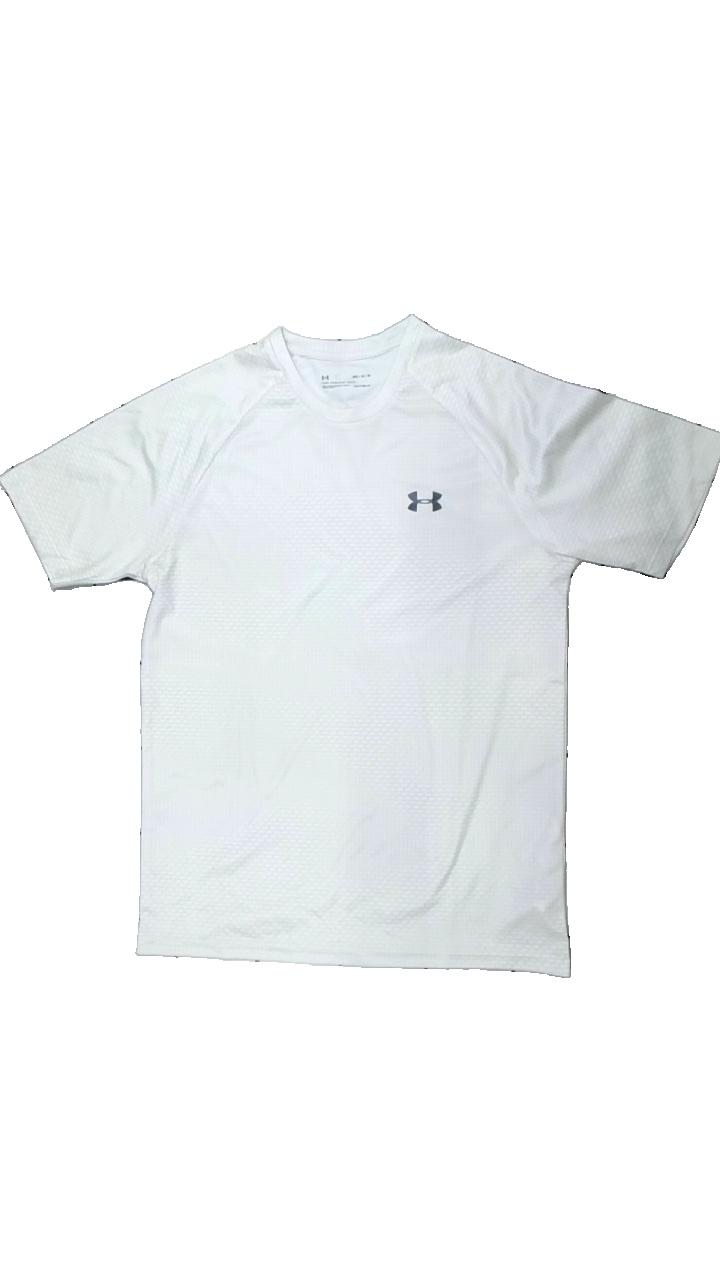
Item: T-shirt (Men)
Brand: Heatgear
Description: tränings t-shirt med tryck
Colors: White, Grey, Beige
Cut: C-collar
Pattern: Other
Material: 100% polyester
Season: All
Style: Sports
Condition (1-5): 5
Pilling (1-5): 5
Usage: Reuse
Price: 50-100